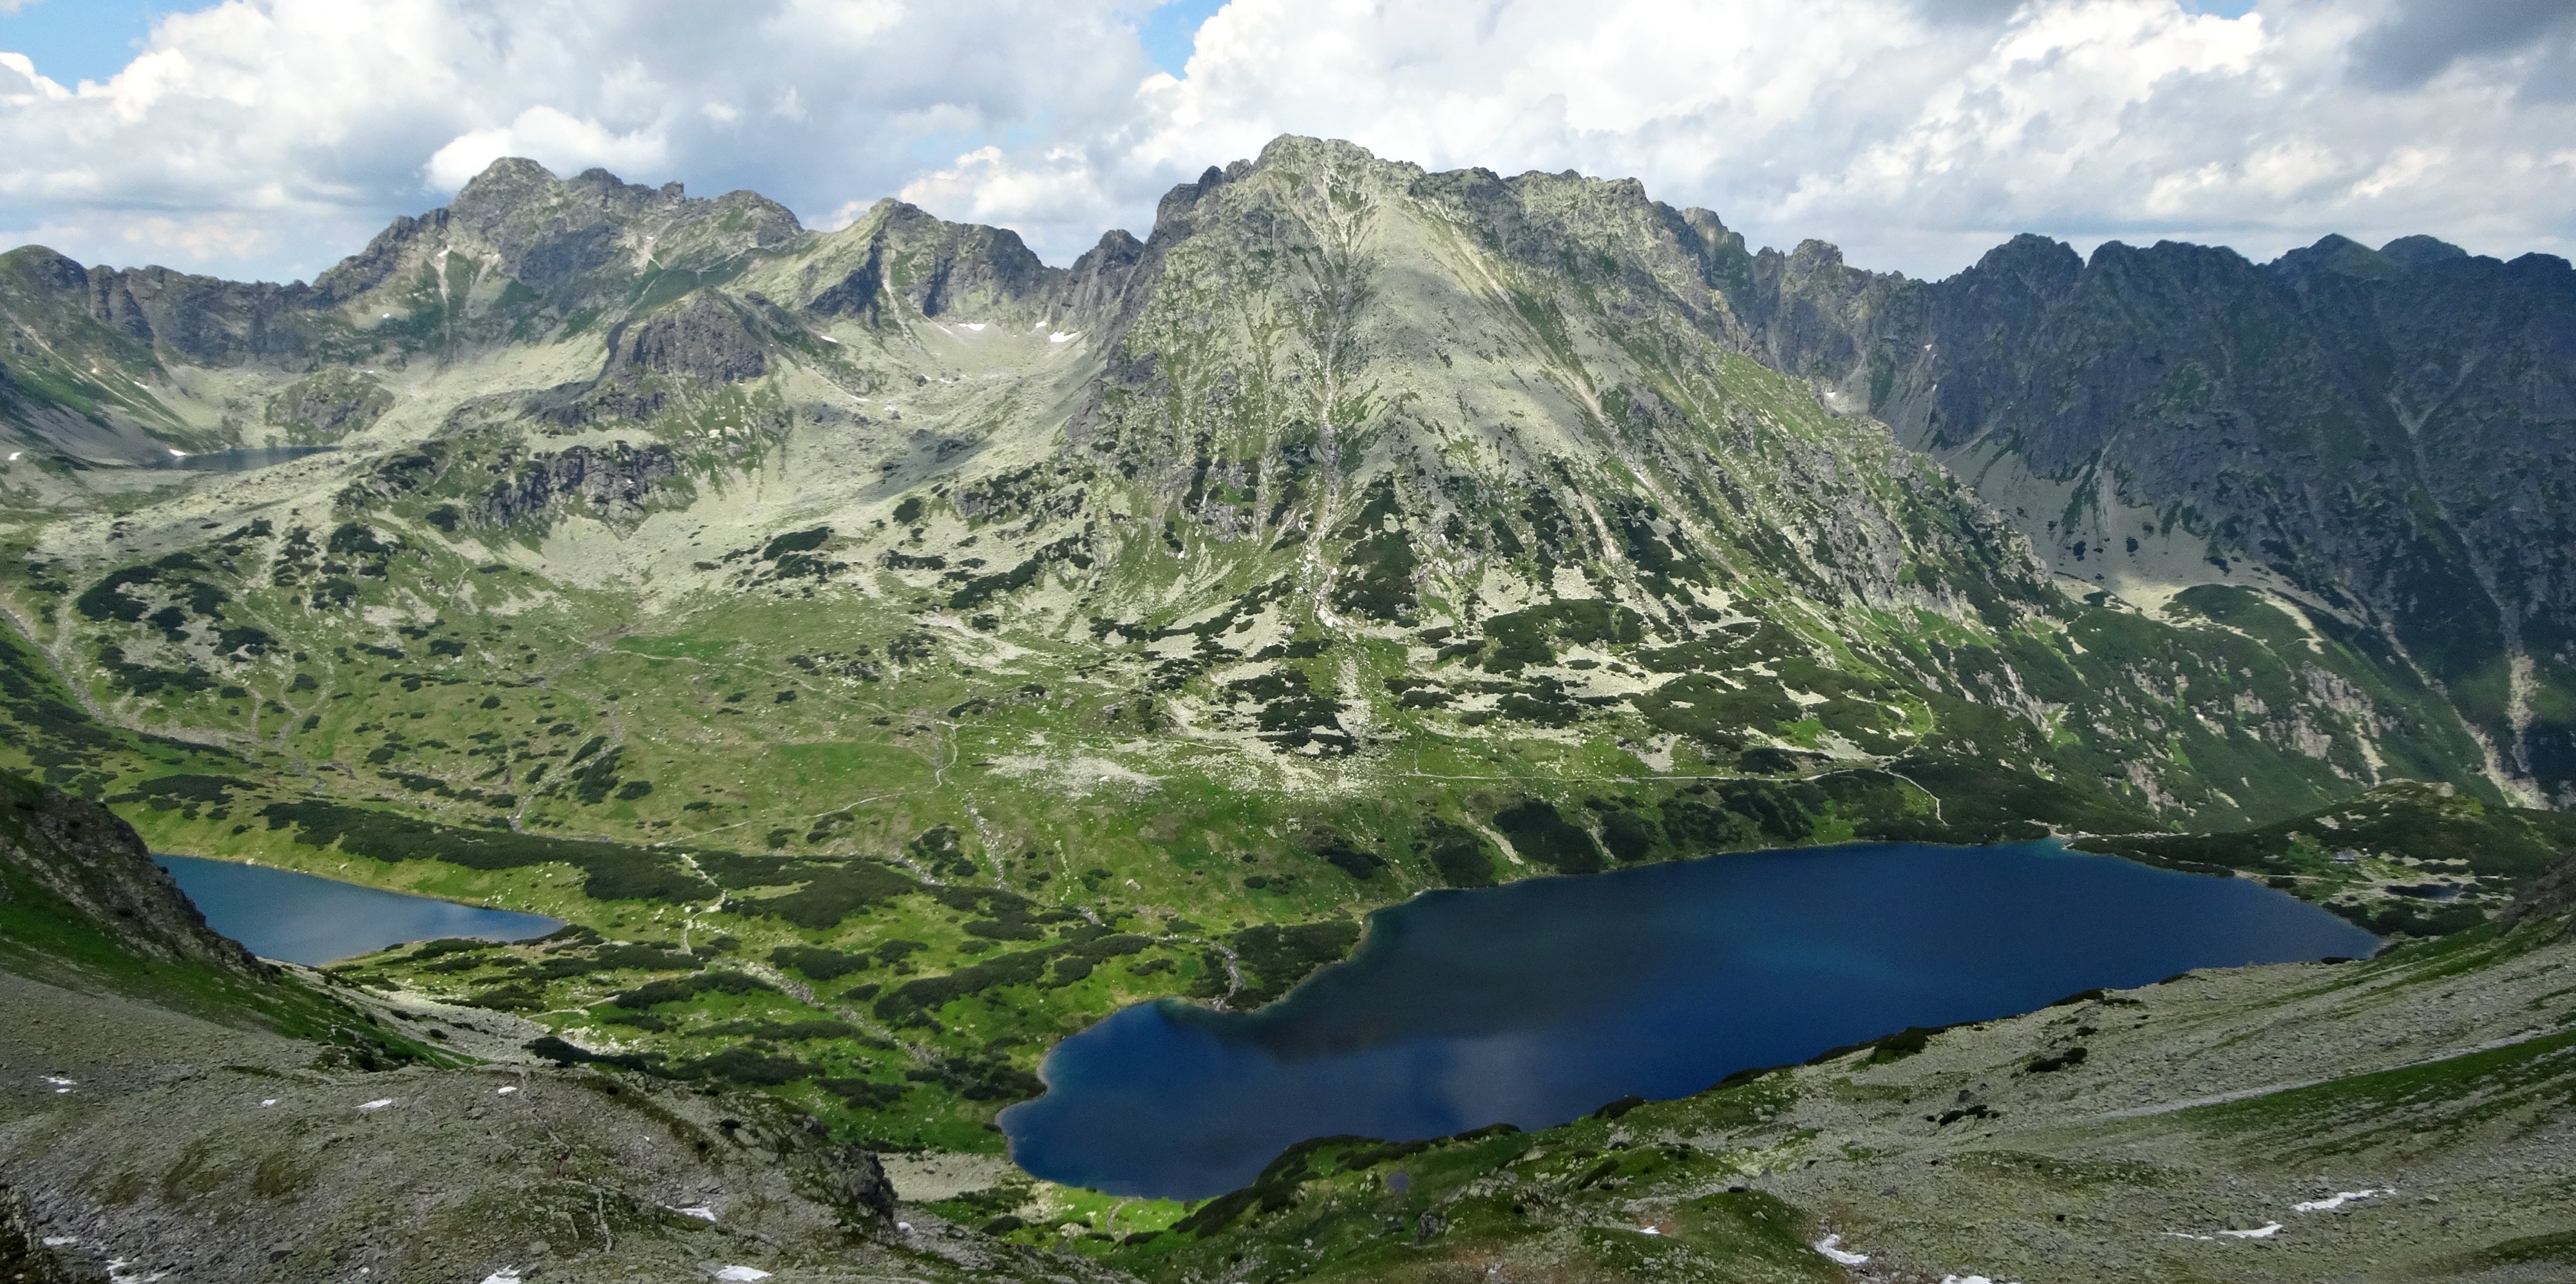
landscape, nature, wilderness, mountain, lake, adventure, valley, mountain range, fjord, reservoir, tourism, ridge, mountains, alps, poland, plateau, cirque, crater lake, ecosystem, tatry, moraine, tops, landform, the high tatras, aerial photography, mountain pass, geographical feature, mountainous landforms, glacial landform